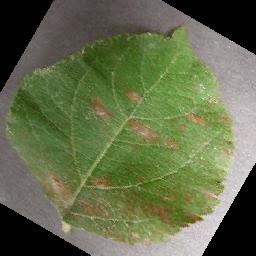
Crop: apple
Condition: cedar_rust